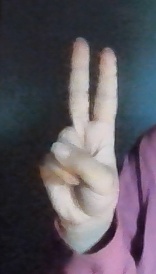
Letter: taa